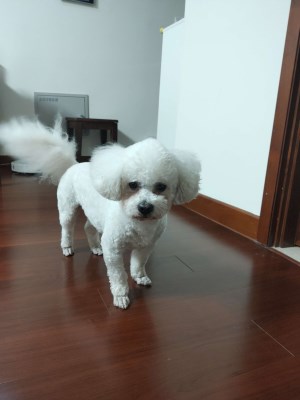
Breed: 3083-n000117-Bichon_Frise